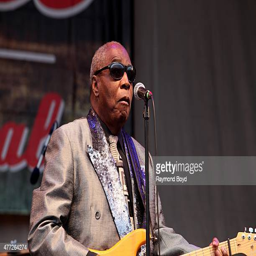
musical artist performs during festival